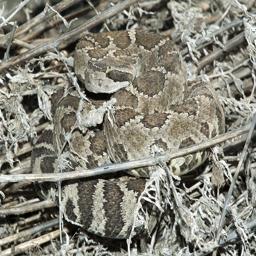
Animal: snakes